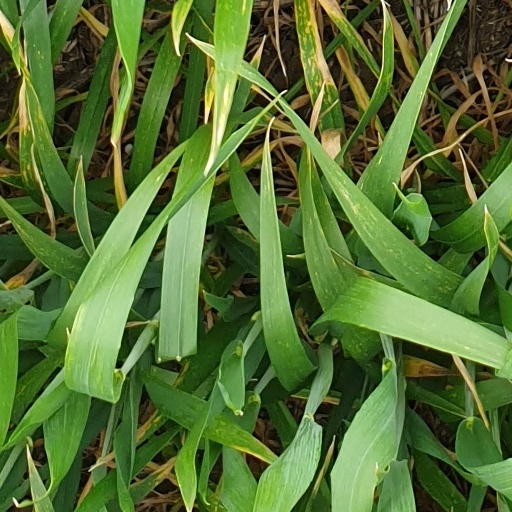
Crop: wheat